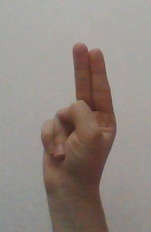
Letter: taa